Ambrolauri Municipality

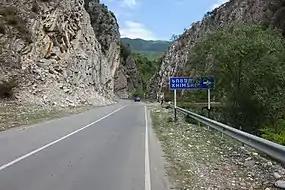
Ossetian Military Road at Khidiskari

Ambrolauri Municipal Assembly (Georgian: ამბროლაურის საკრებულო, "Ambrolauri Sakrebulo") is a representative body in Ambrolauri Municipality, consisting of 30 members which are elected every four years. The last election was held in October 2021. Zviadi Mkheidze of Georgian Dream was elected mayor for a second term.